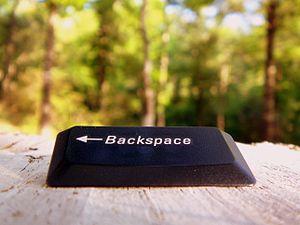
Retour arrière, espace arrière ou rappel arrière pour une machine à écrire, est une touche présente sur tous les claviers de saisie : elle est située juste au-dessus de la touche entrée et est utilisée pour « revenir en arrière ». Sur un clavier d'ordinateur, cette touche a pour principal effet d'effacer le dernier caractère saisi, en cas d'erreur. Il s'agirait, selon Microsoft, de la troisième touche la plus utilisée sur un clavier.